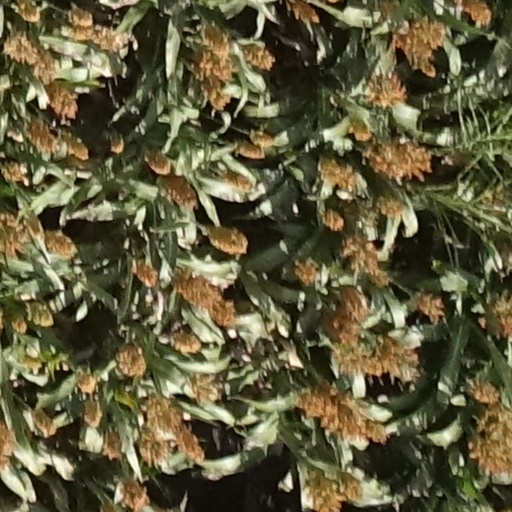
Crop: sorghum